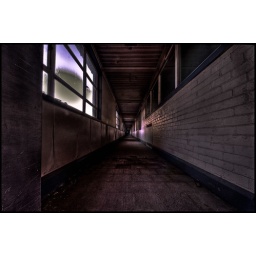
A nice long abandoned corridor This ones in the Gillette building